Bass Performance Hall

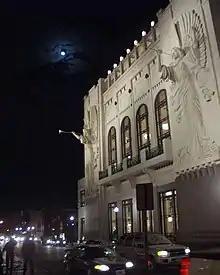
Facade of the building at night.

The hall was first suggested by pianist Van Cliburn to philanthropist Nancy Lee Bass and her husband, Perry Richardson Bass.